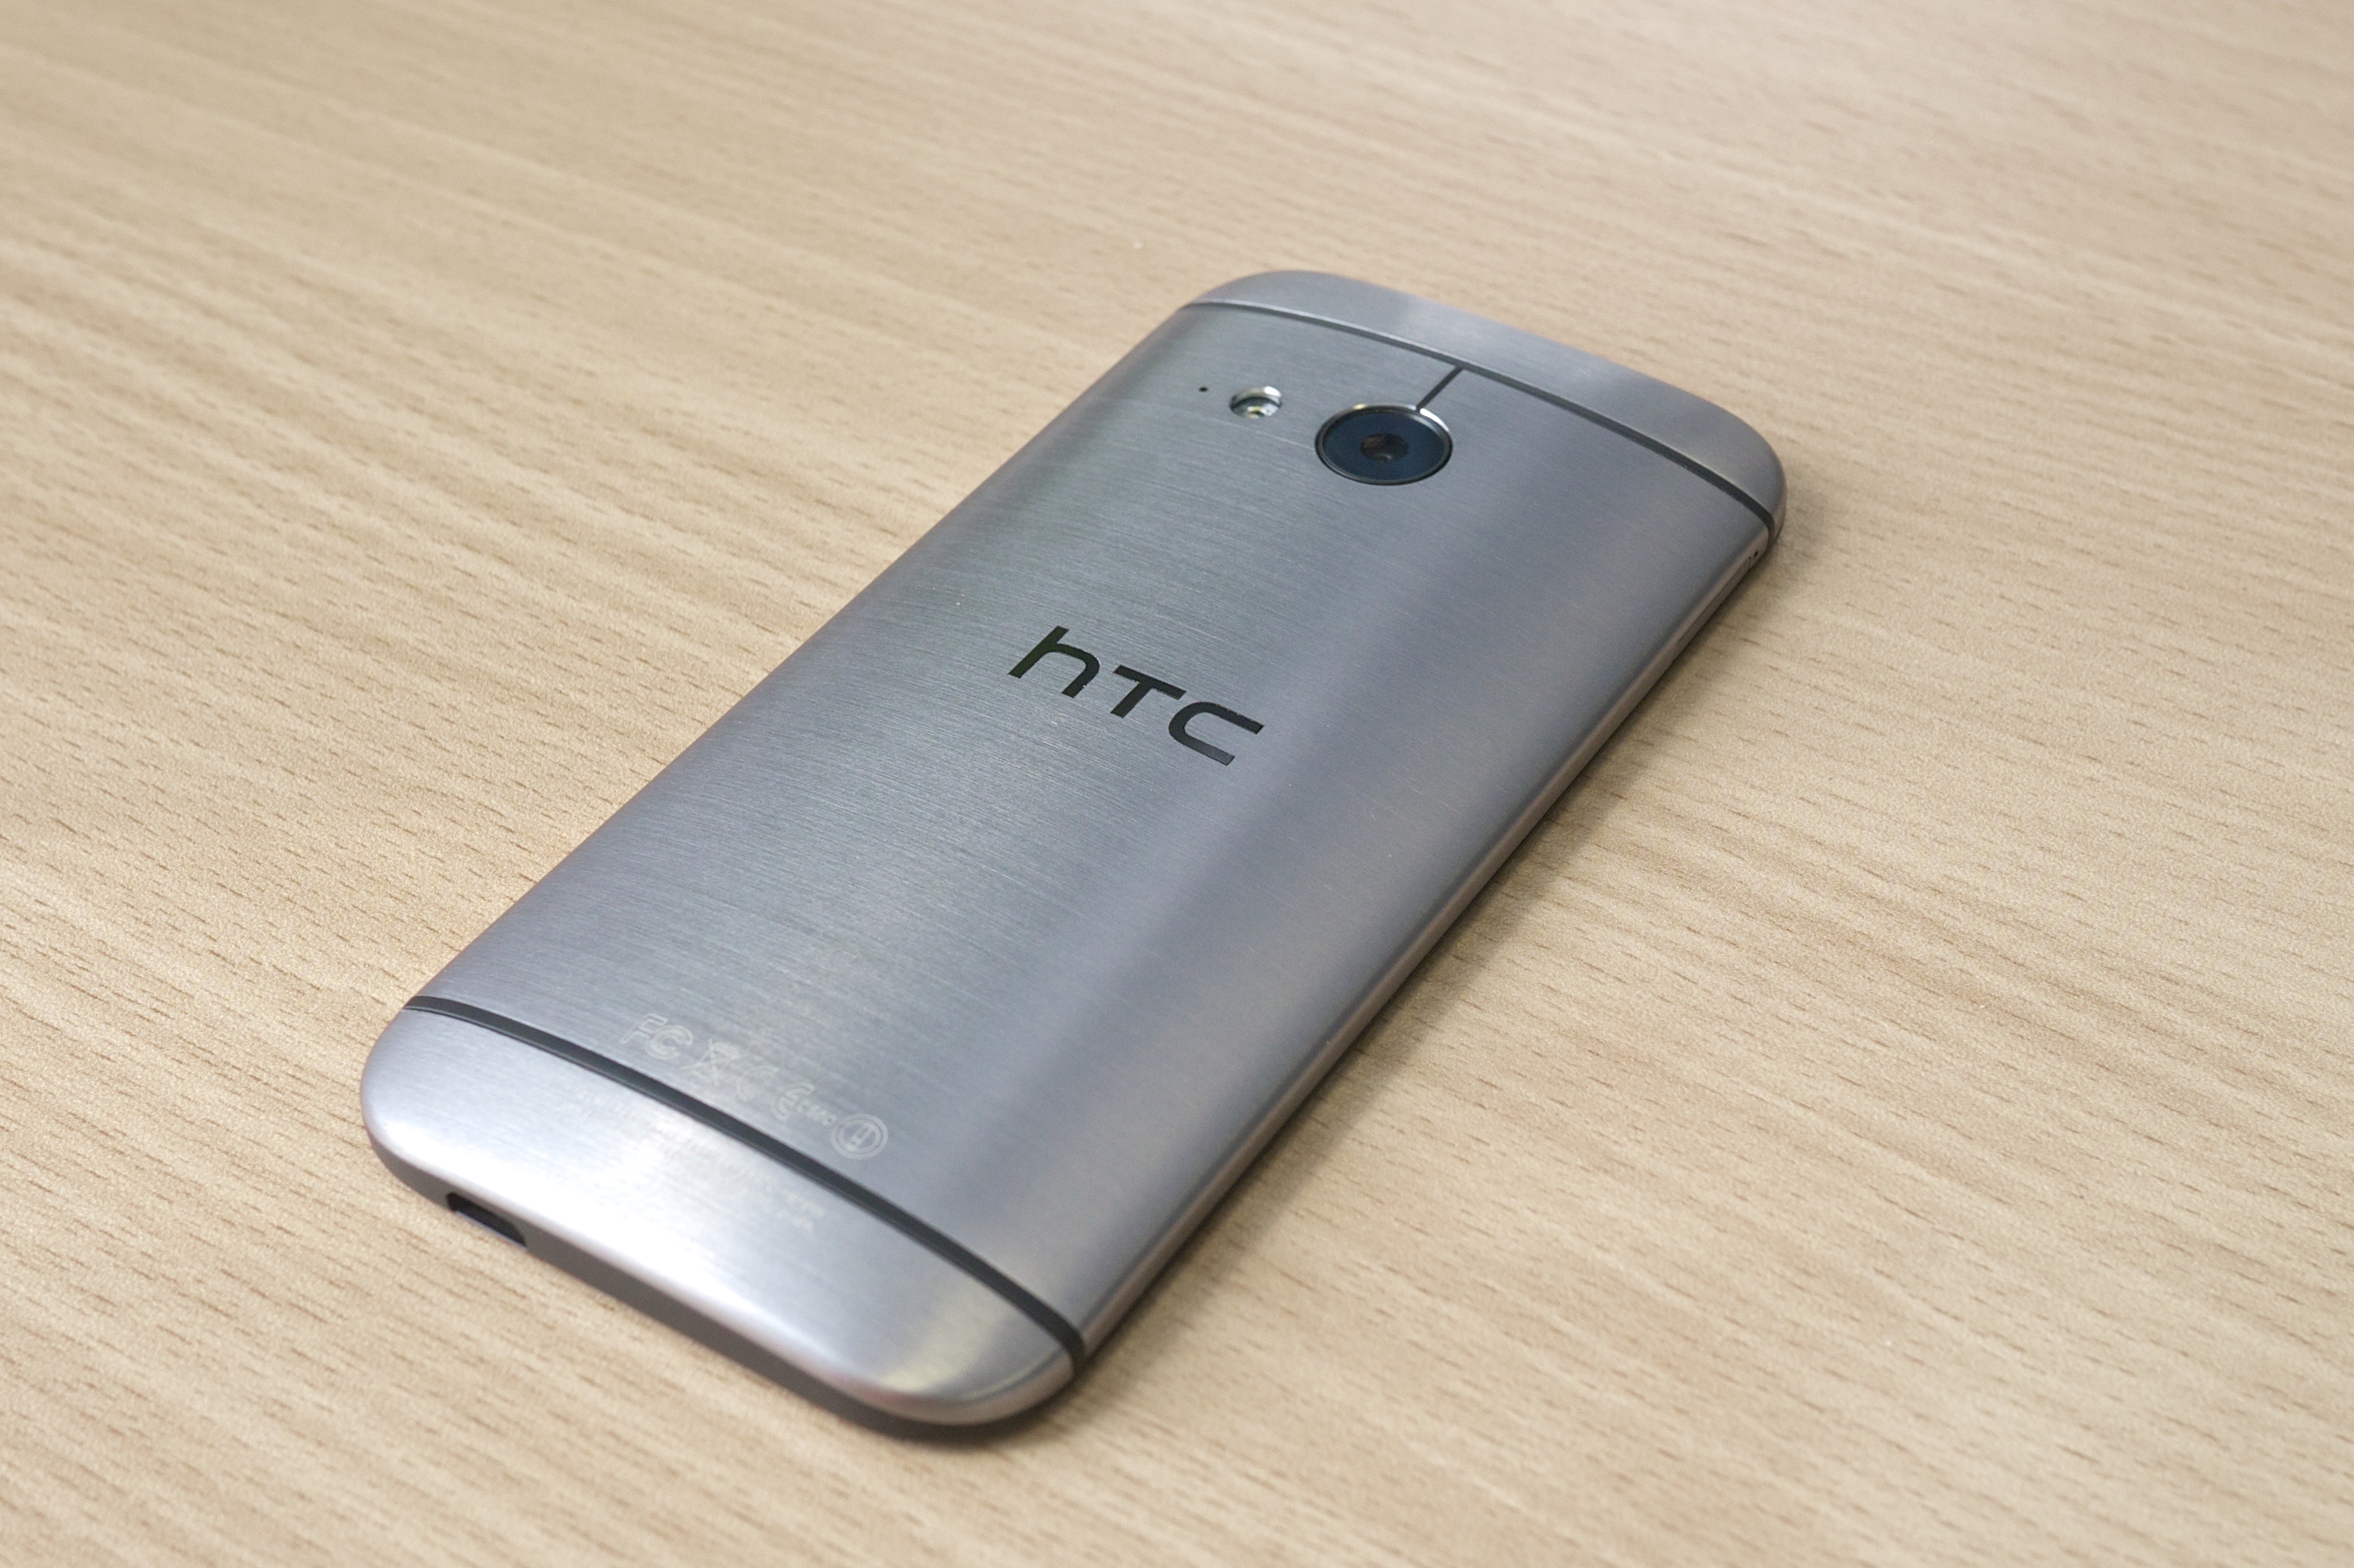
smartphone, technology, gadget, mobile phone, android, electronic device, portable communications device, communication device, htc, htc one, htc one mini 2